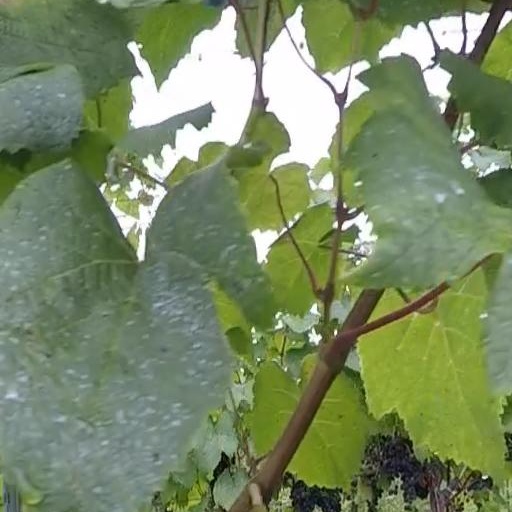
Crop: grape